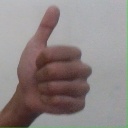
अक्षर: थ